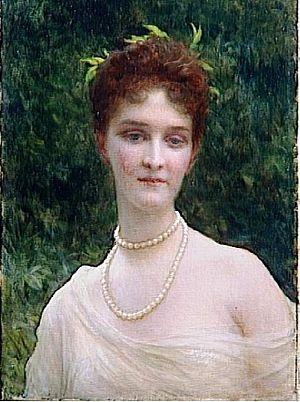
Agnès de Pourtalès, marquise de Loys-Chandieu
La famille de Pourtalès olim Pourtalès est une famille d'origine française. Elle est originaire des Cévennes et de confession huguenote. En France, où elle est toujours représentée, elle appartient à l'ancienne bourgeoisie. Au XVIIIᵉ siècle elle s'installe à Neuchâtel en Suisse où grâce à sa réussite dans le commerce elle sera anoblie en 1750 par le roi de Prusse. À compter de cette émigration elle se distinguera principalement en Suisse et en Prusse. Acquérant divers châteaux et tissant un réseau d'alliances, elle offre ainsi un bon exemple de réussite d'une famille huguenote ayant émigrée à la suite de la révocation en 1685 de l'édit de Nantes. Un rameau s'installera également aux États-Unis.